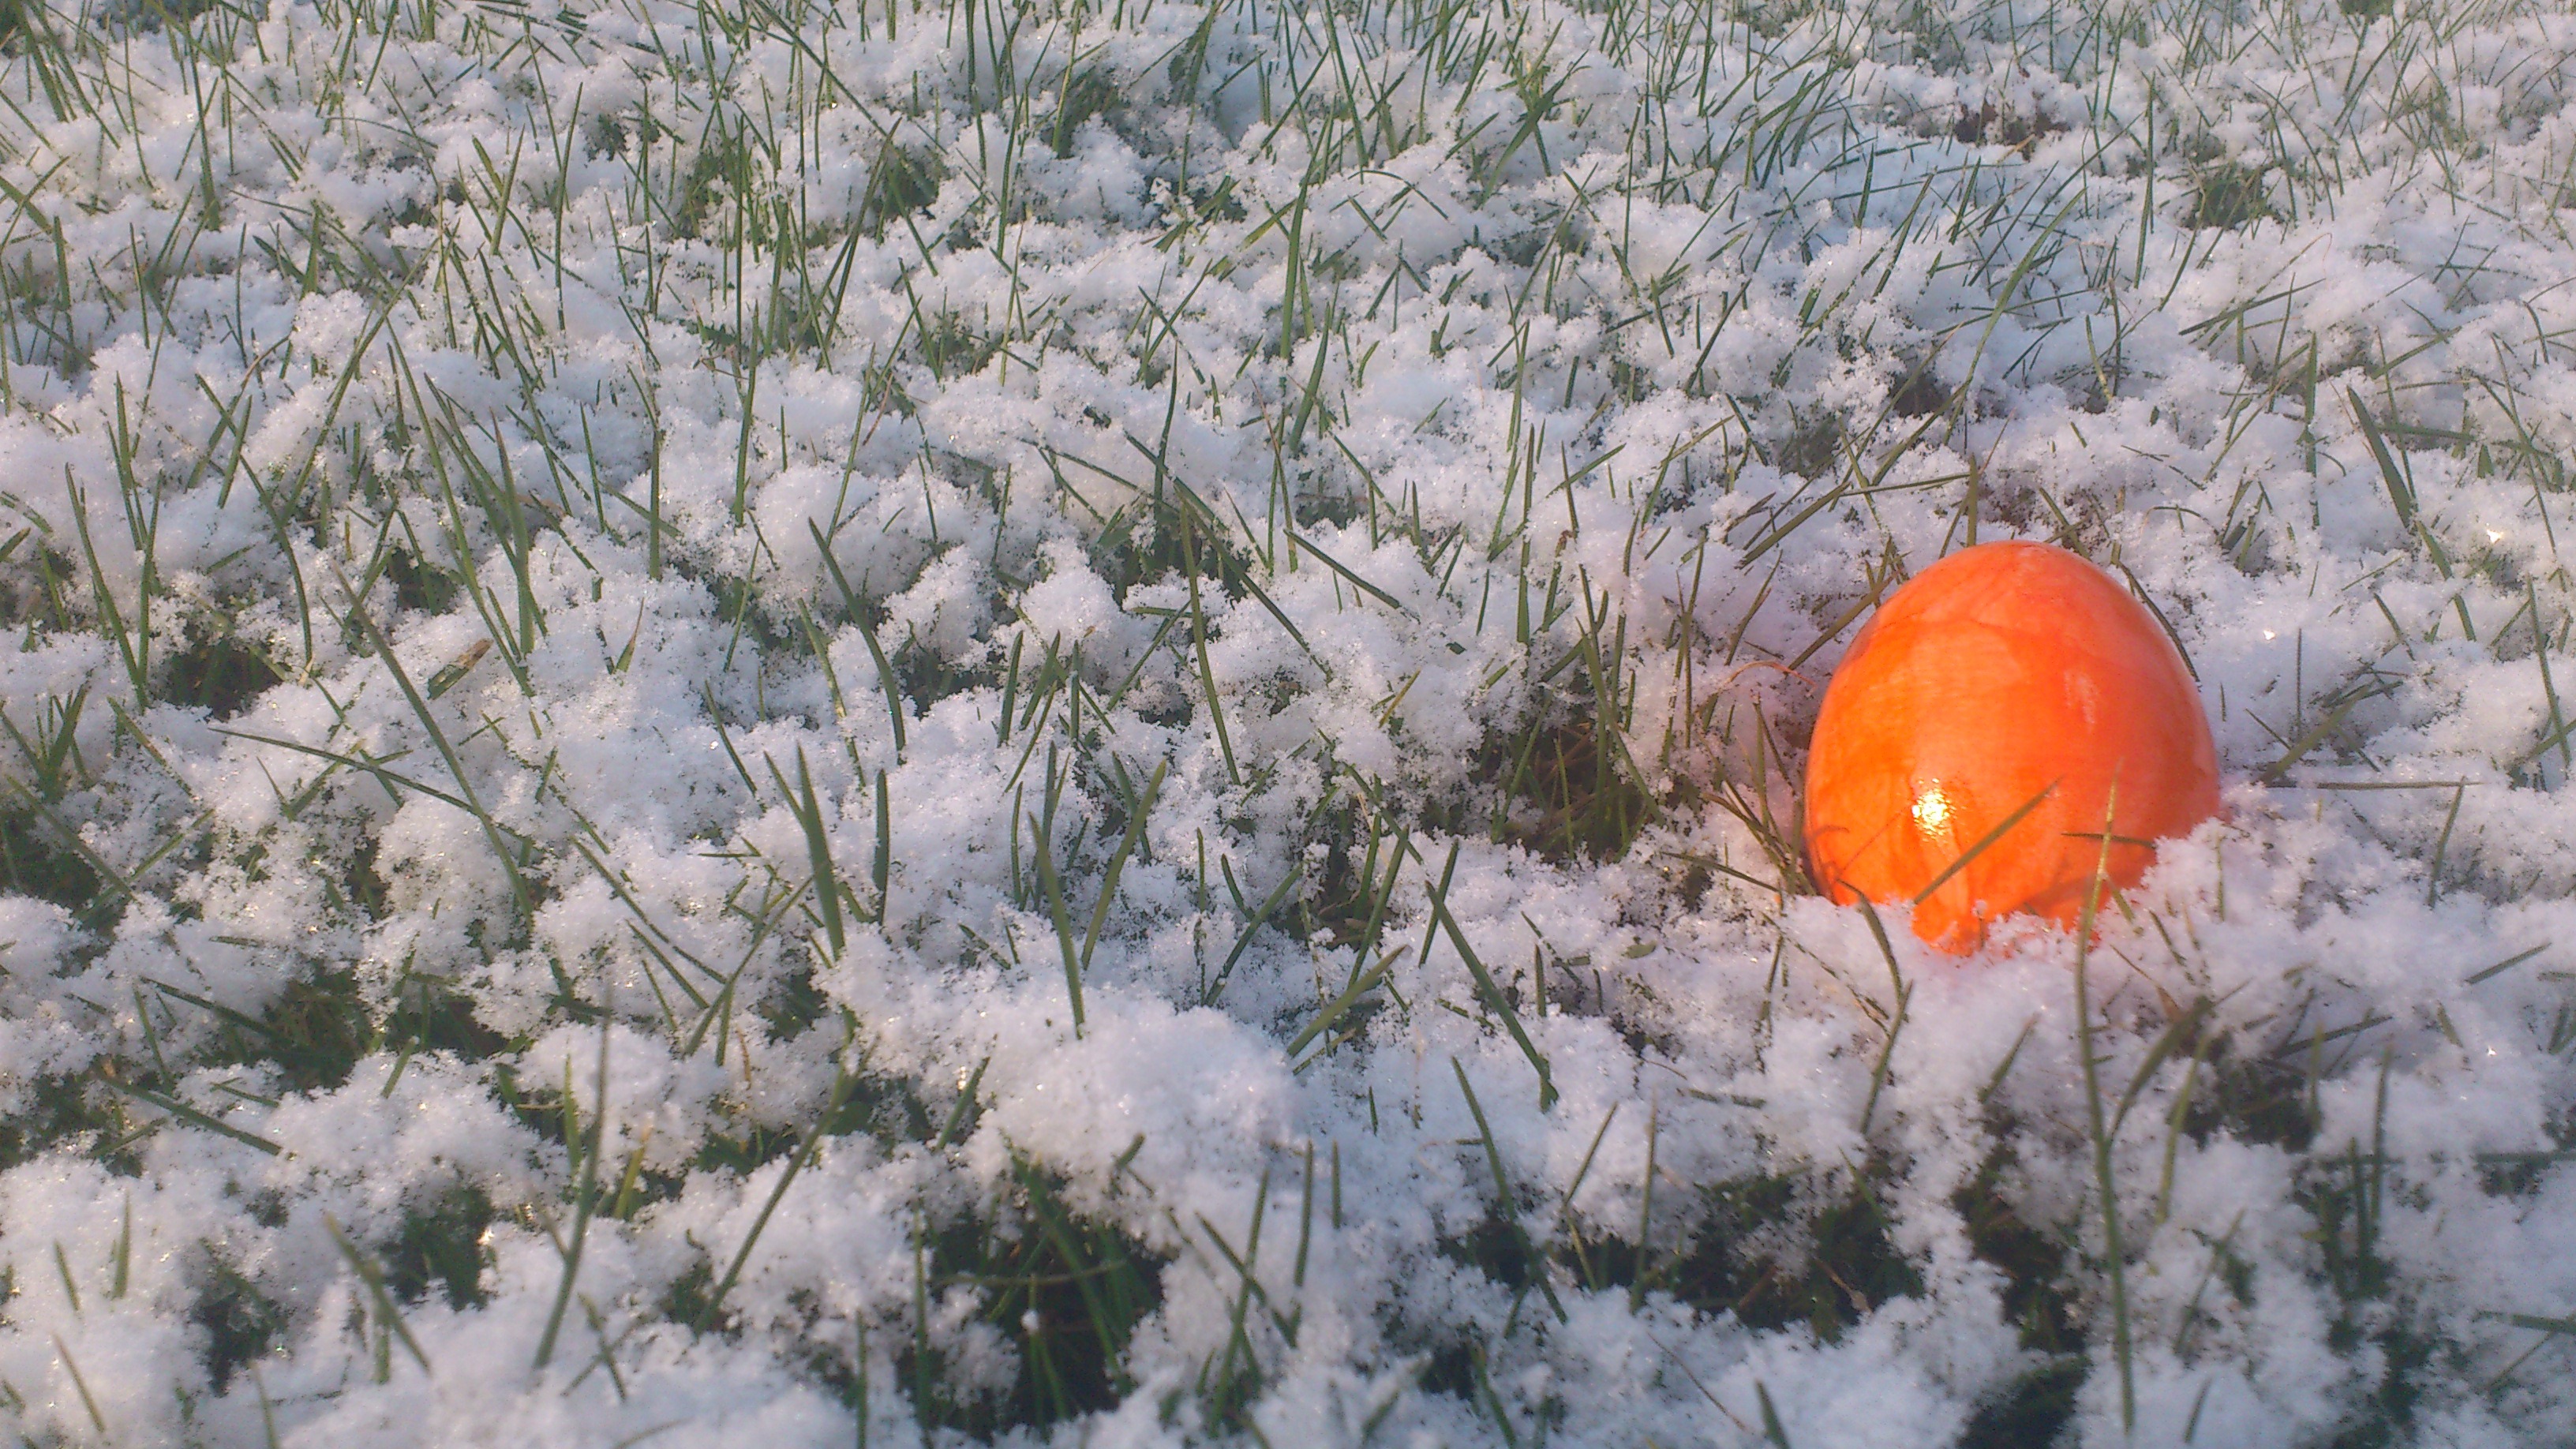
snow, winter, flower, frost, rush, ecosystem, tundra, easter egg, land plant, geological phenomenon